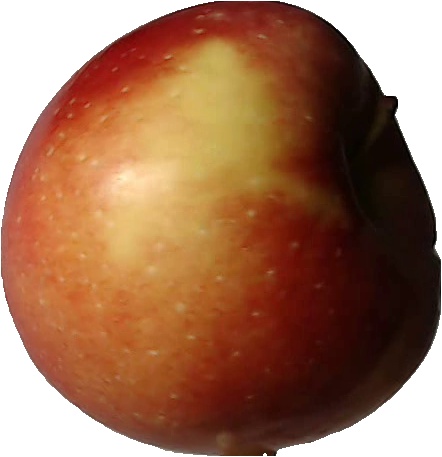
Label: apple_braeburn_1